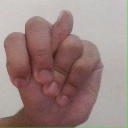
अक्षर: न